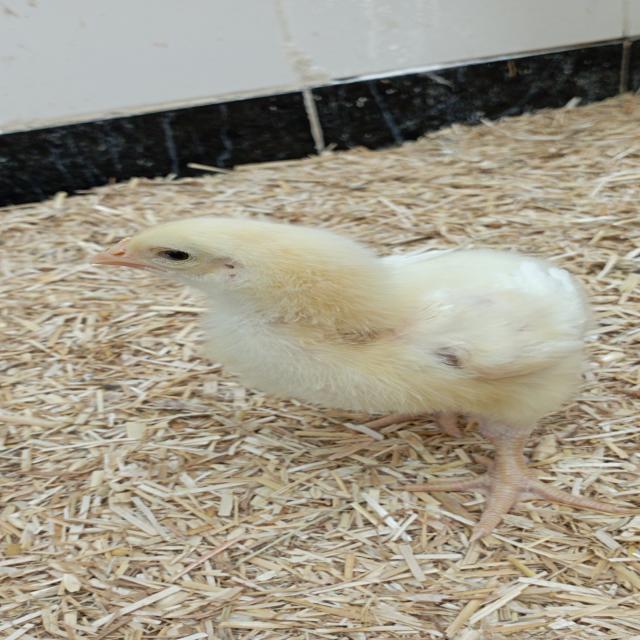
Weight: 197 g